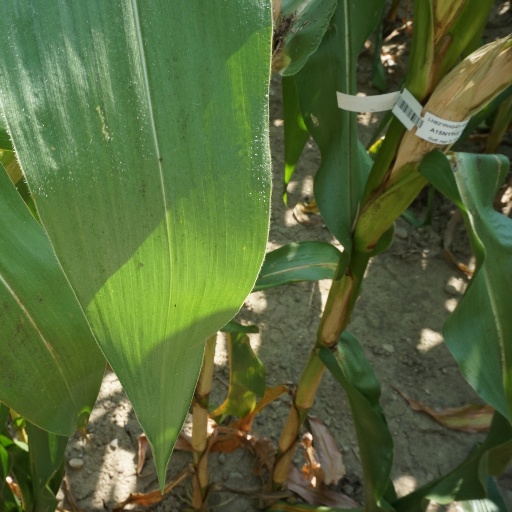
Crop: maize; corn